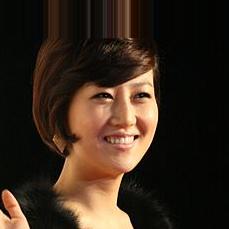
Age: 27